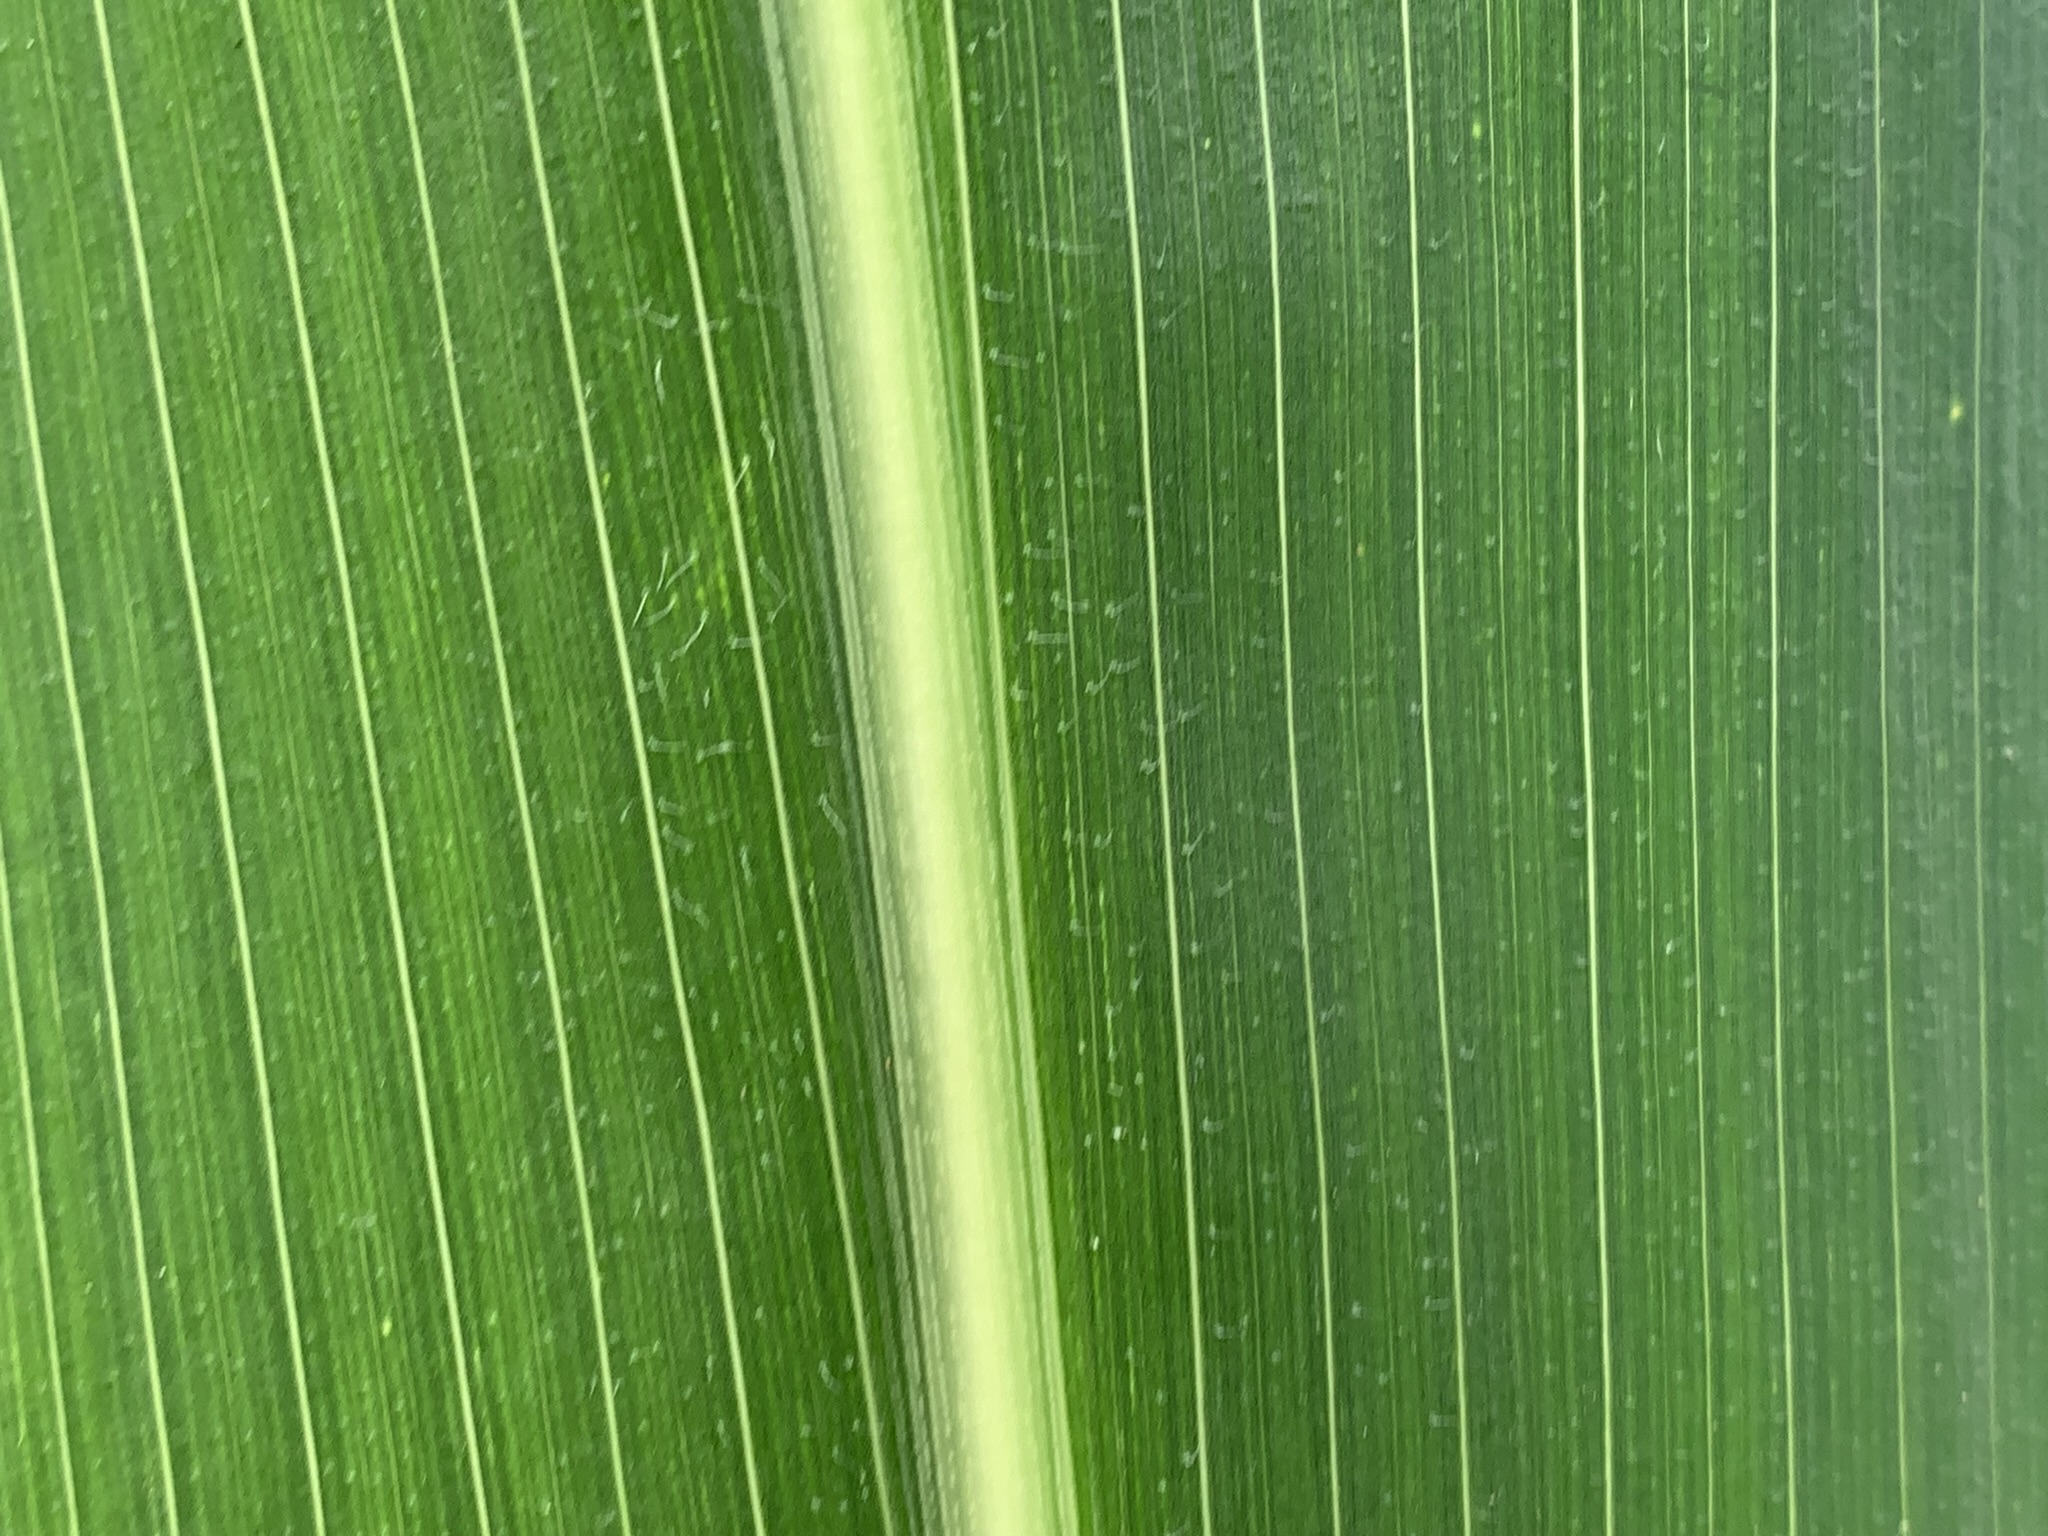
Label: Healthy